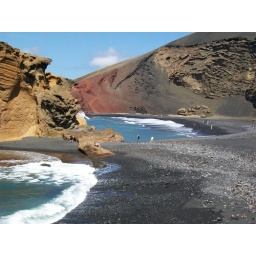
black sand beach in lanzarote